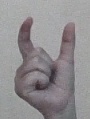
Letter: nun